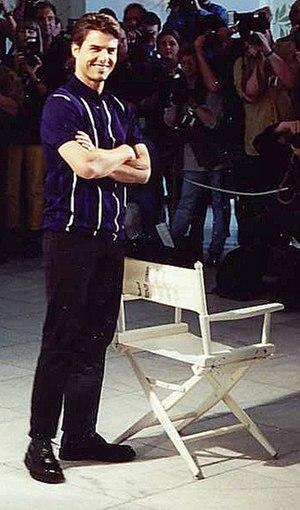
Bravo Otto est un prix attribué depuis 1957 par les lecteurs du magazine allemand Bravo.
Thomas Cruise Mapother IV, dit Tom Cruise [tɑm kɹuːz], est un acteur et producteur de cinéma américain, né le 3 juillet 1962 à Syracuse.